Kongsberg Colt

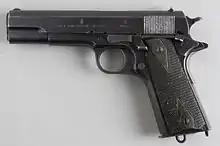
COLT AUT. PISTOL M/1912, with No. 67

As production start was slow, some Model 1911s were bought from Colt USA. Four hundred pistols were shipped to Norway for the Royal Norwegian Navy in 1915, 300 more pistols were shipped in 1917 for the Norwegian Army. Price was US$18.50 per piece.